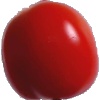
Label: Tomato 4